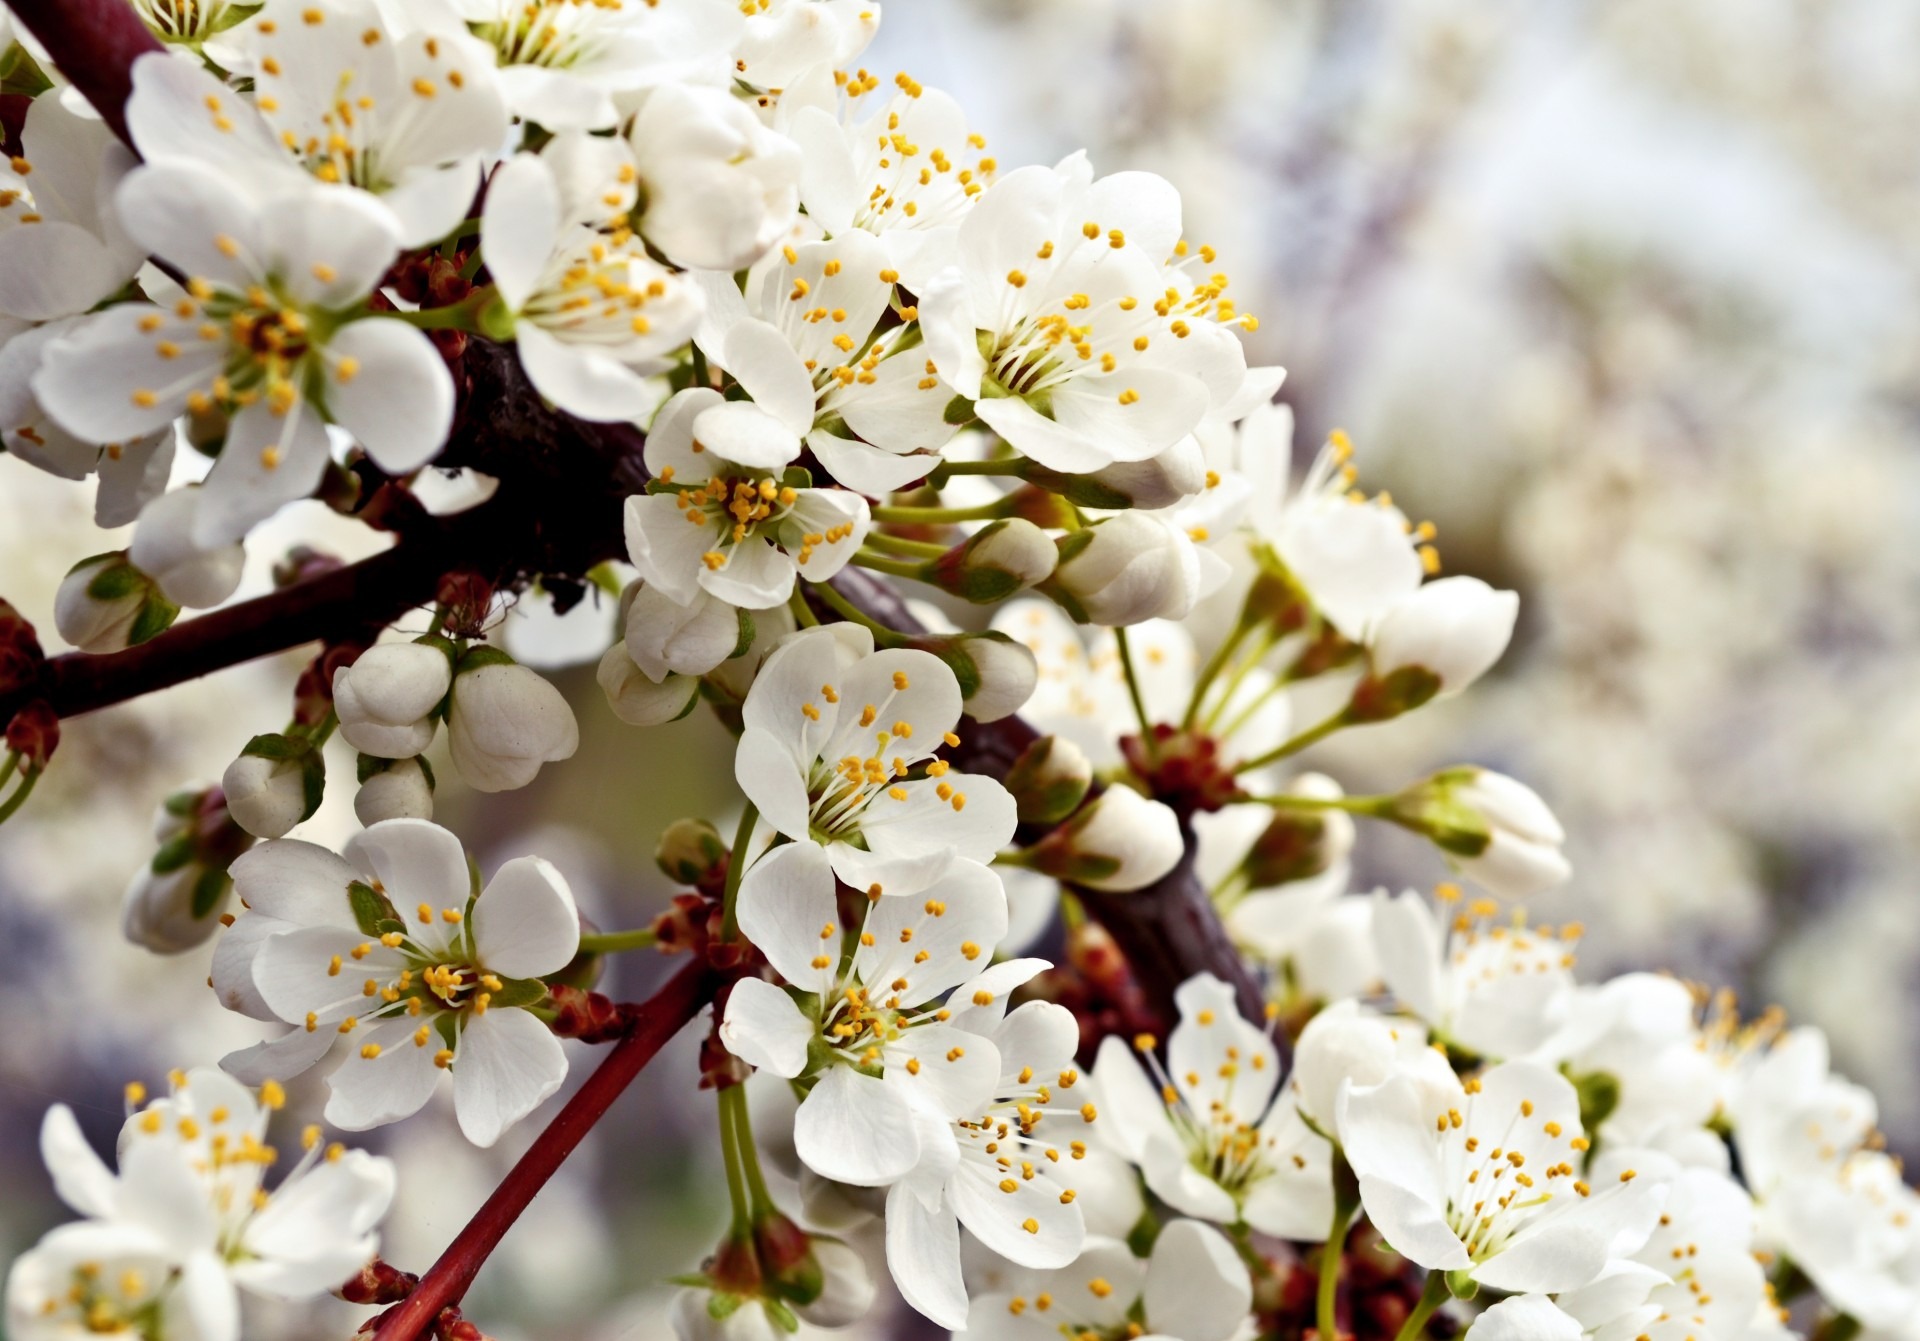
tree, branch, blossom, plant, fruit, flower, summer, food, spring, produce, flora, cherry blossom, flowers, background, shrub, flowering, flowering plant, land plant